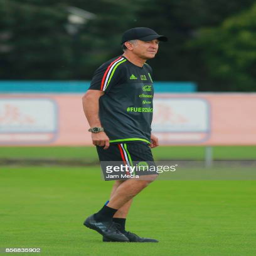
coach looks on during a training session at car